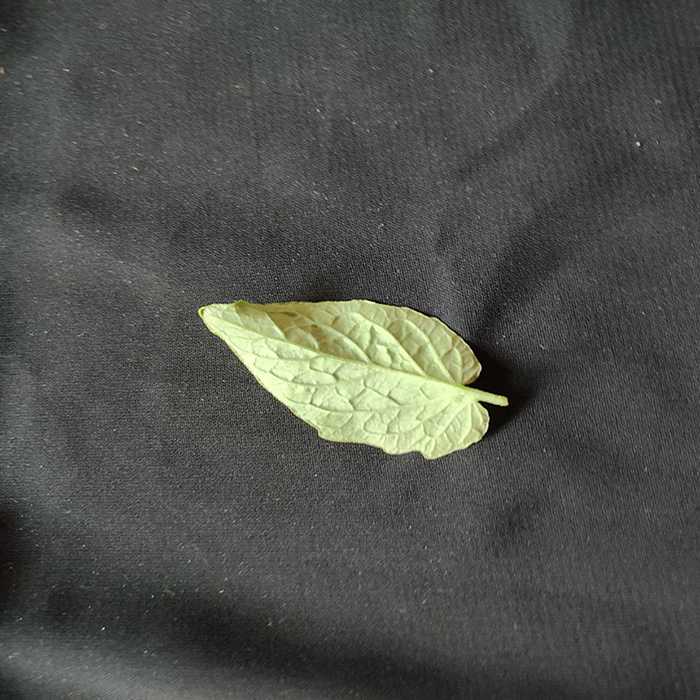
Plant: Tomato
Label: Tomato Fresh leaf